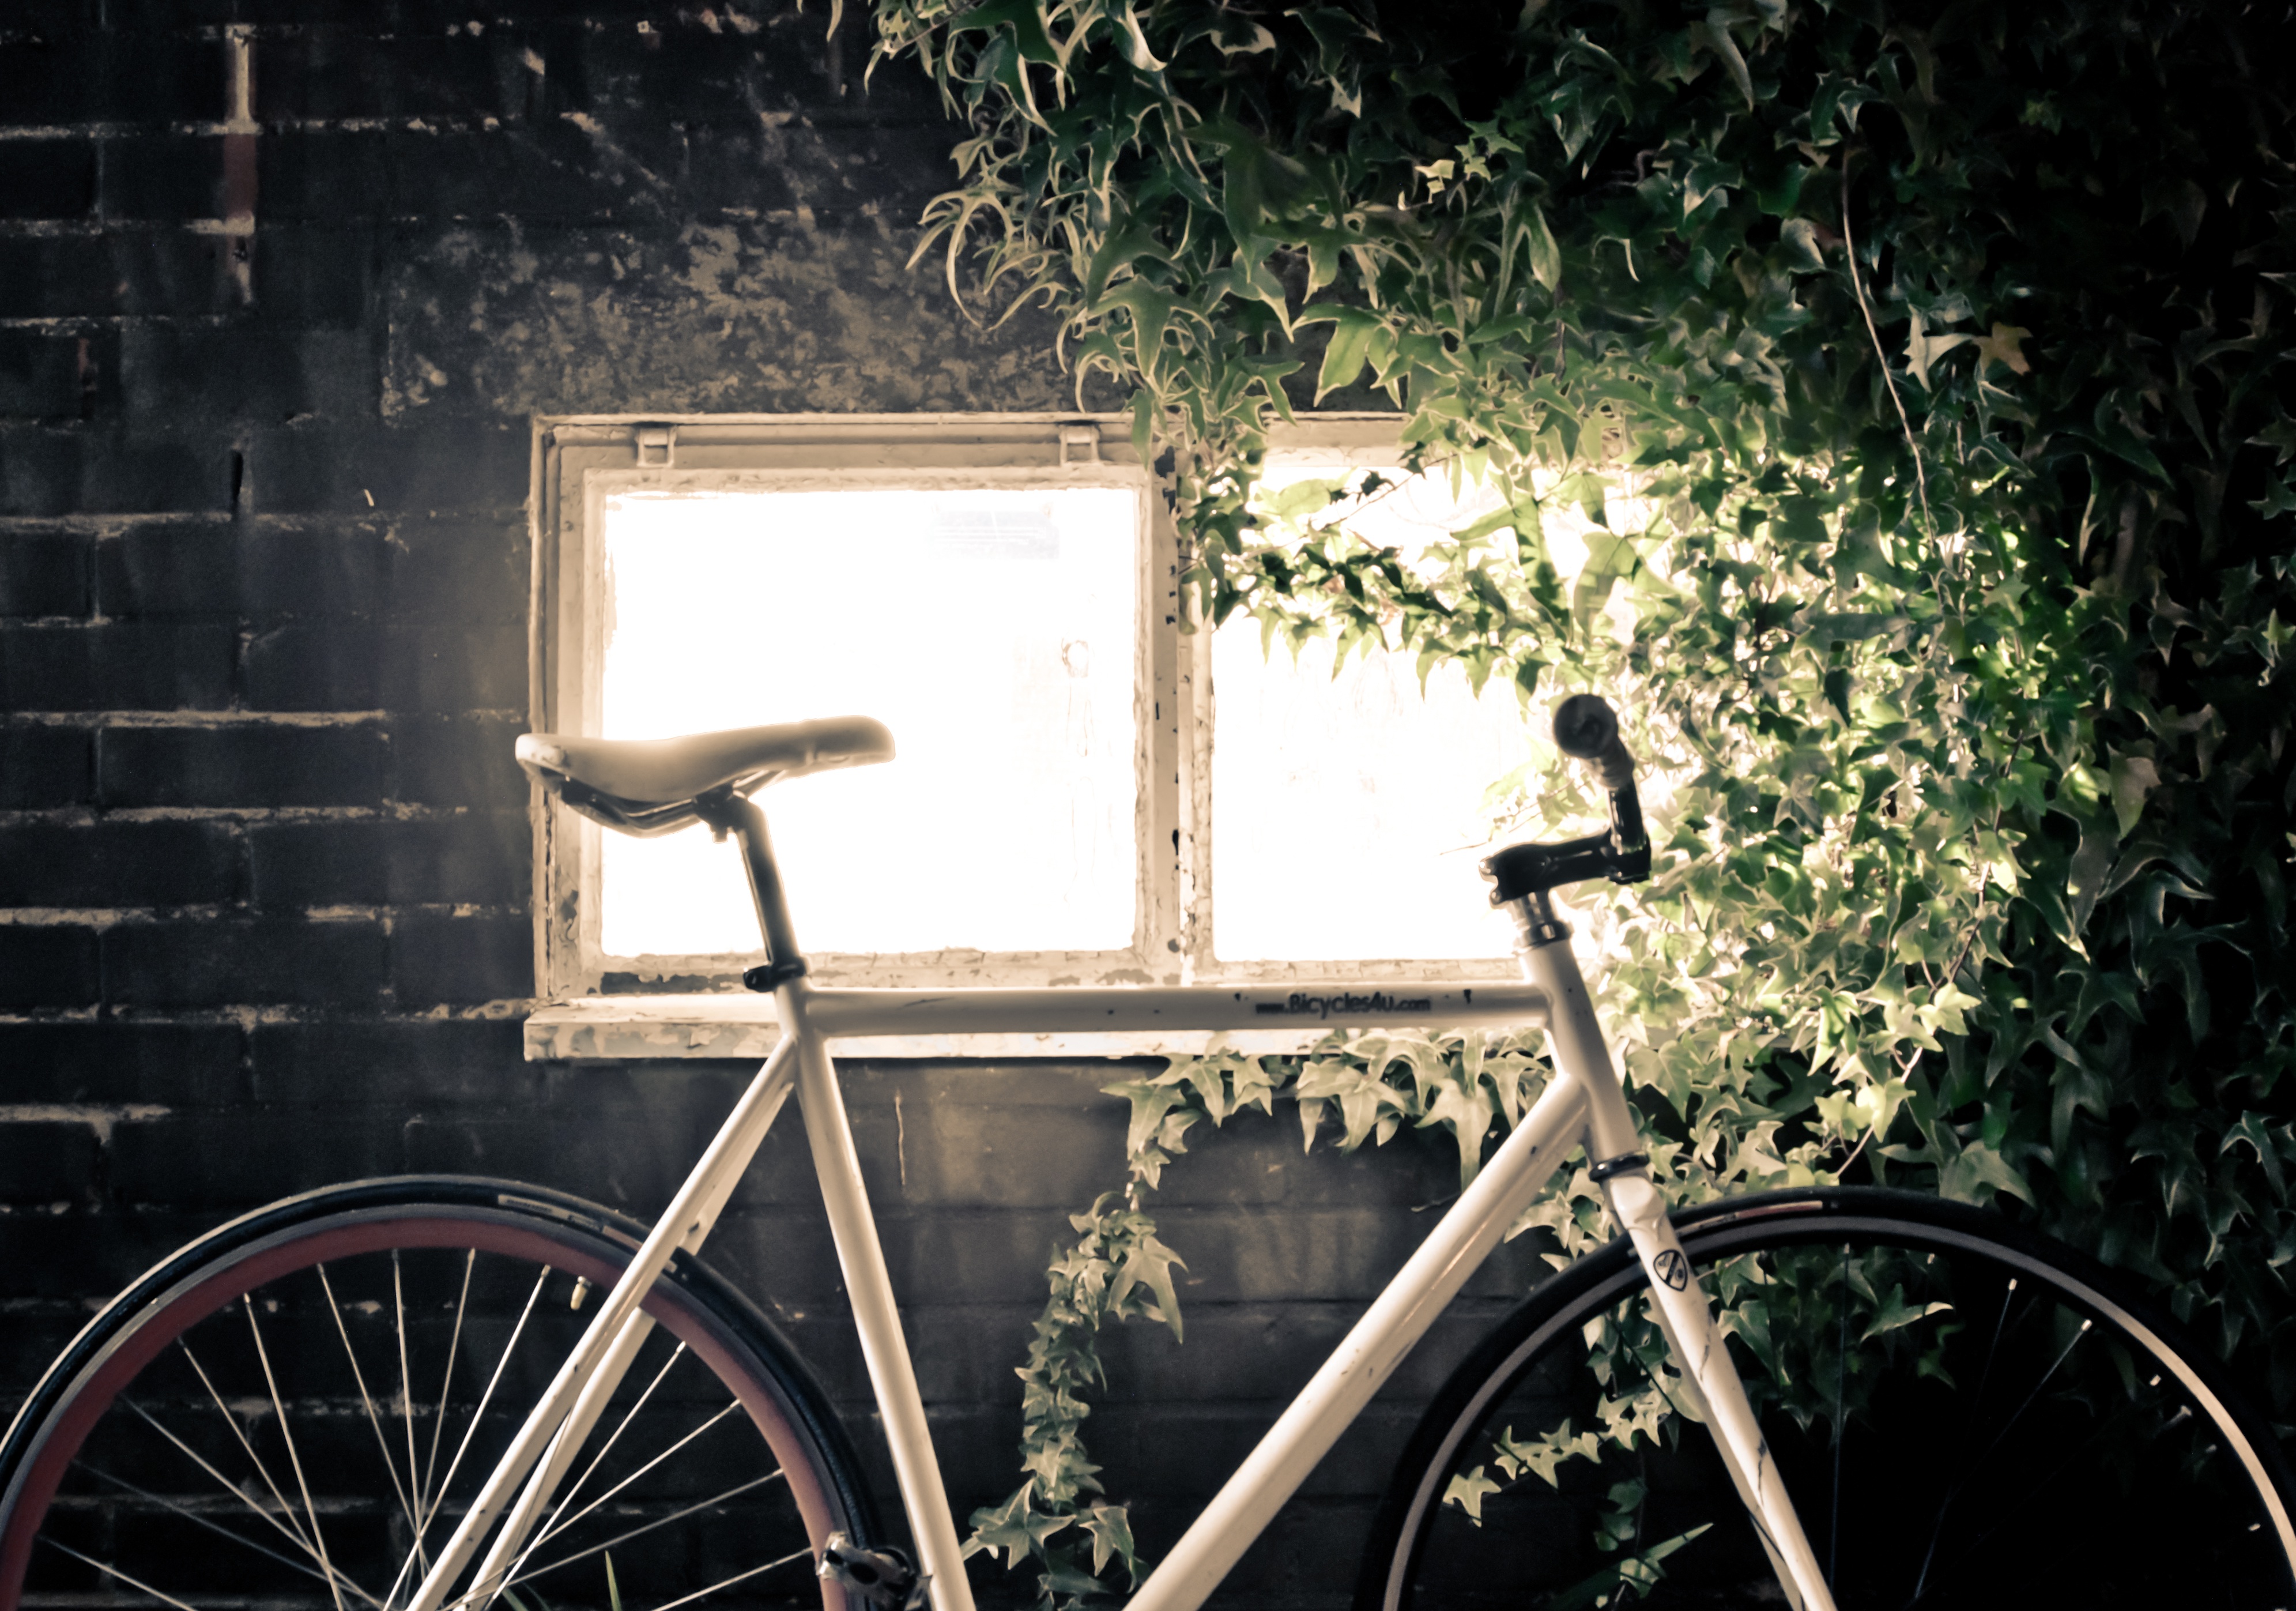
light, night, wheel, bicycle, bike, vehicle, darkness